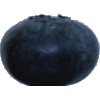
Label: Blueberry 1